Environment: real
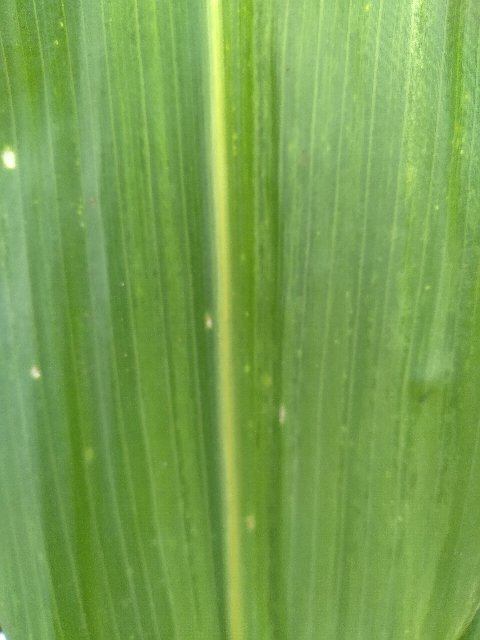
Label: lethal_necrosis